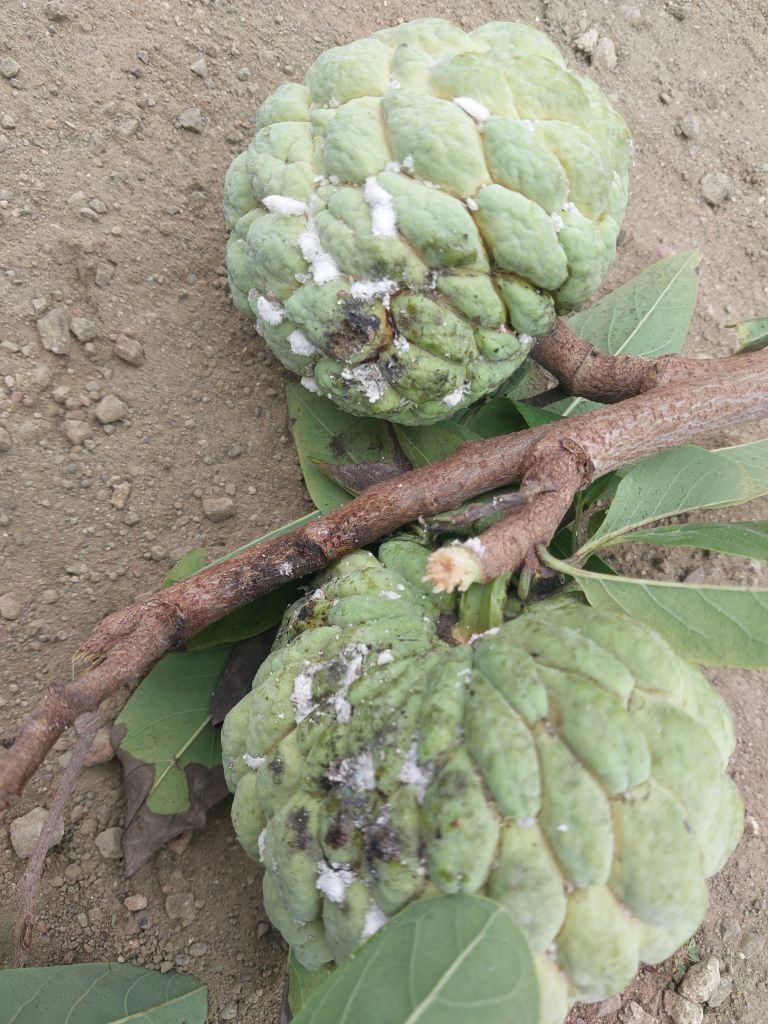
Disease label: Leaf spot on fruit